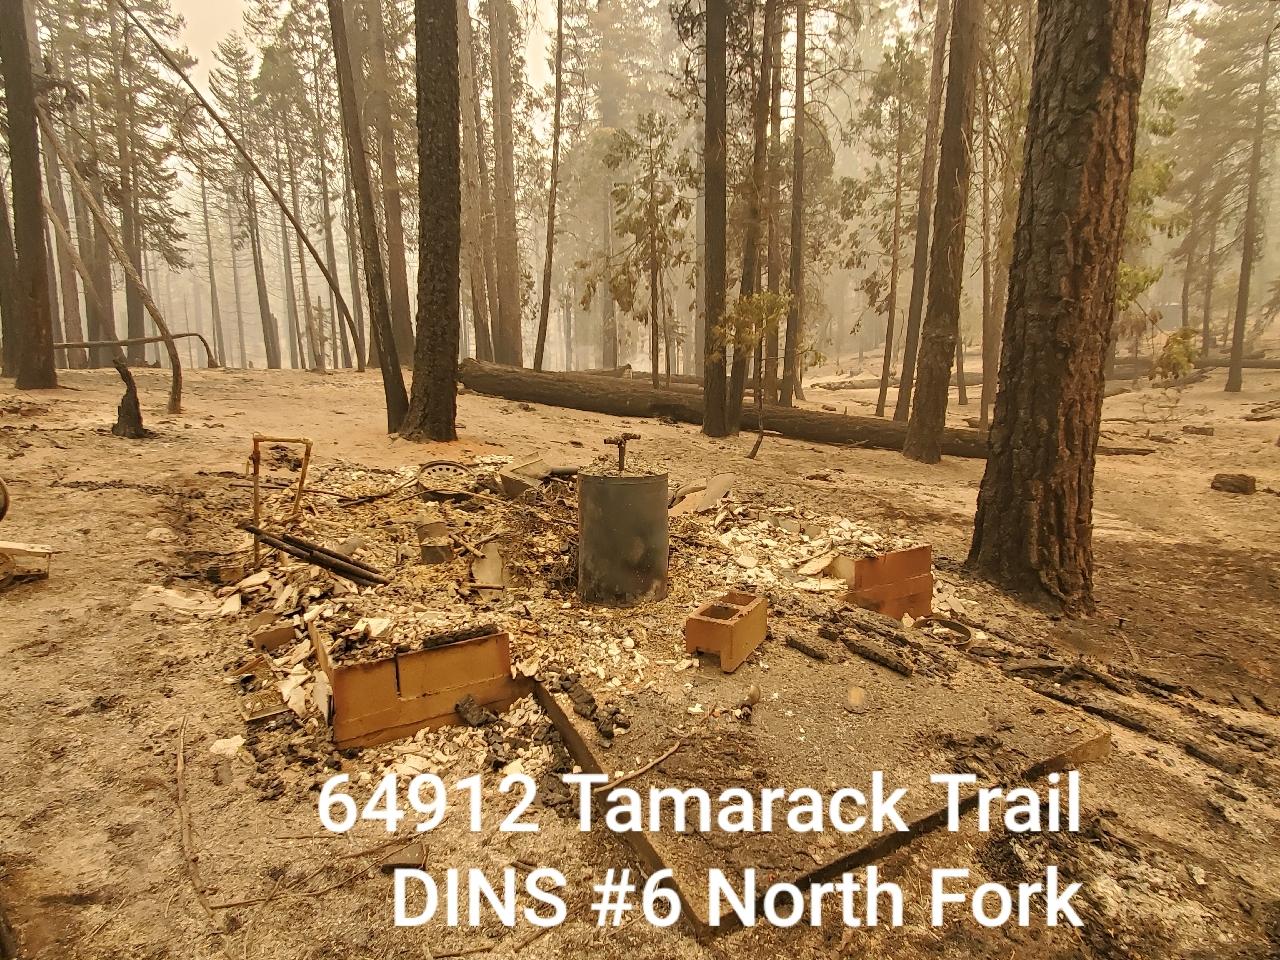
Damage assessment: destroyed